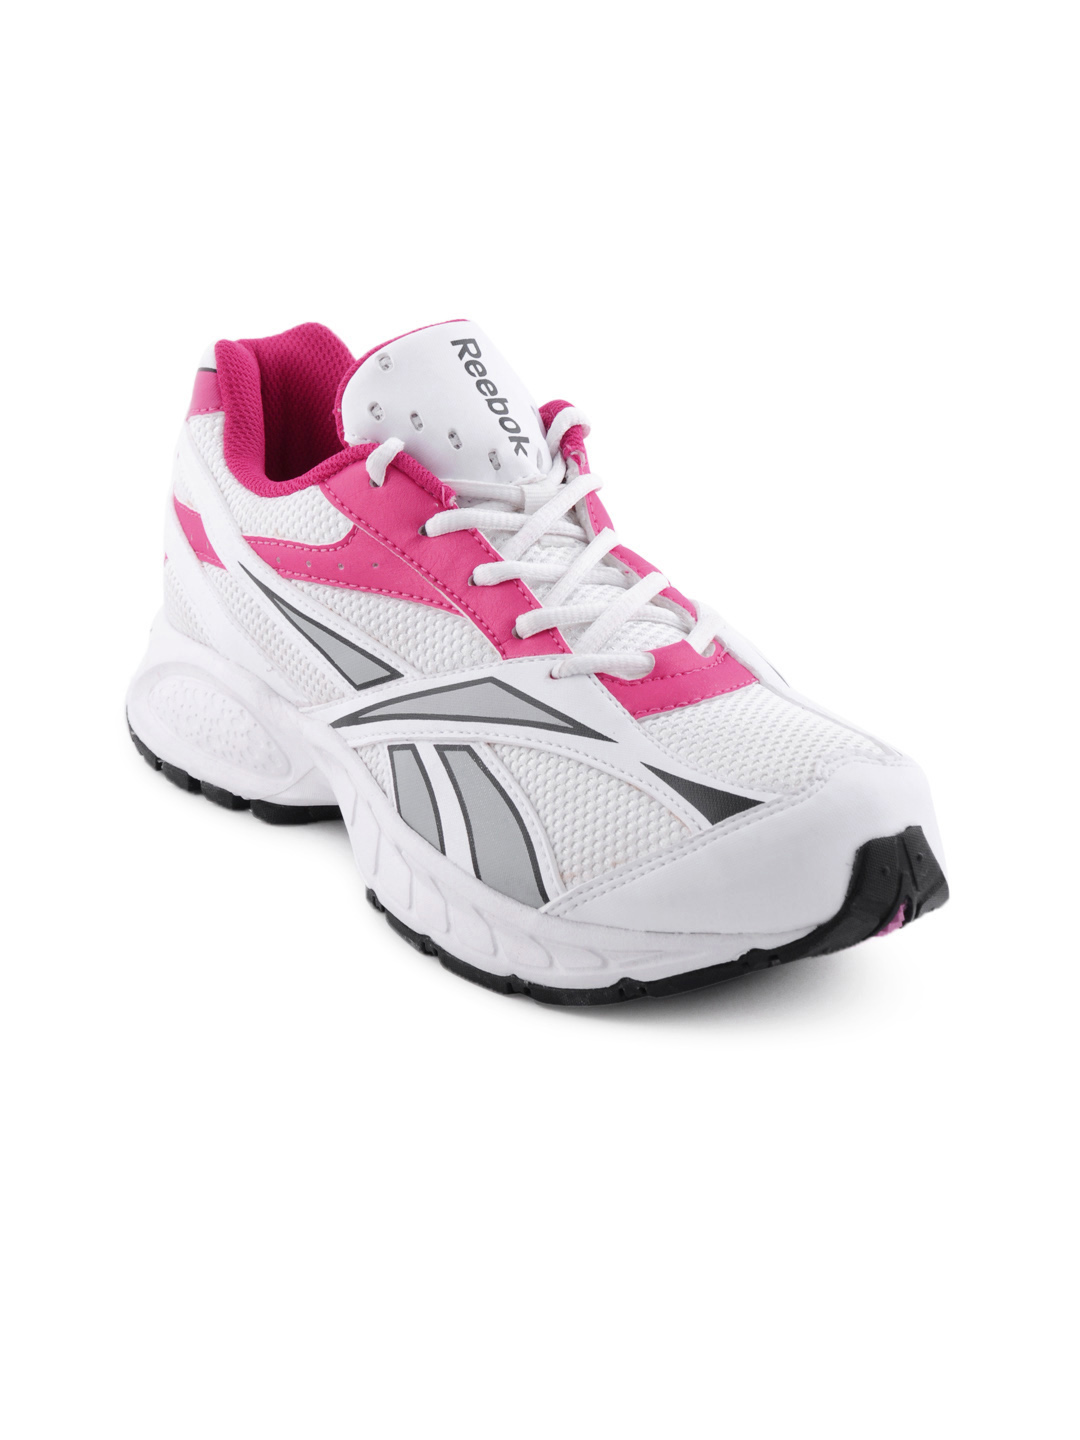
Reebok Women Speed Mode Pink Sports Shoes
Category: Footwear / Shoes / Sports Shoes
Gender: Women
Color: Pink
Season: Fall 2011
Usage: Sports